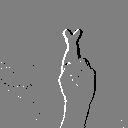
ASL letter: r